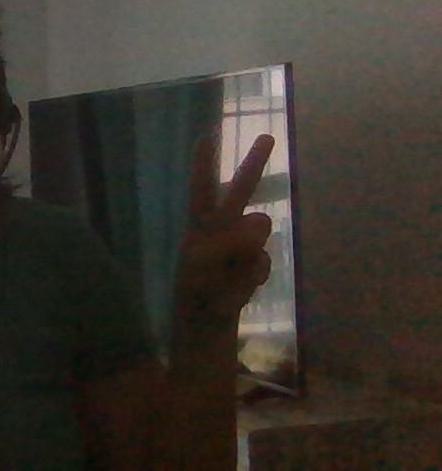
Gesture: peace